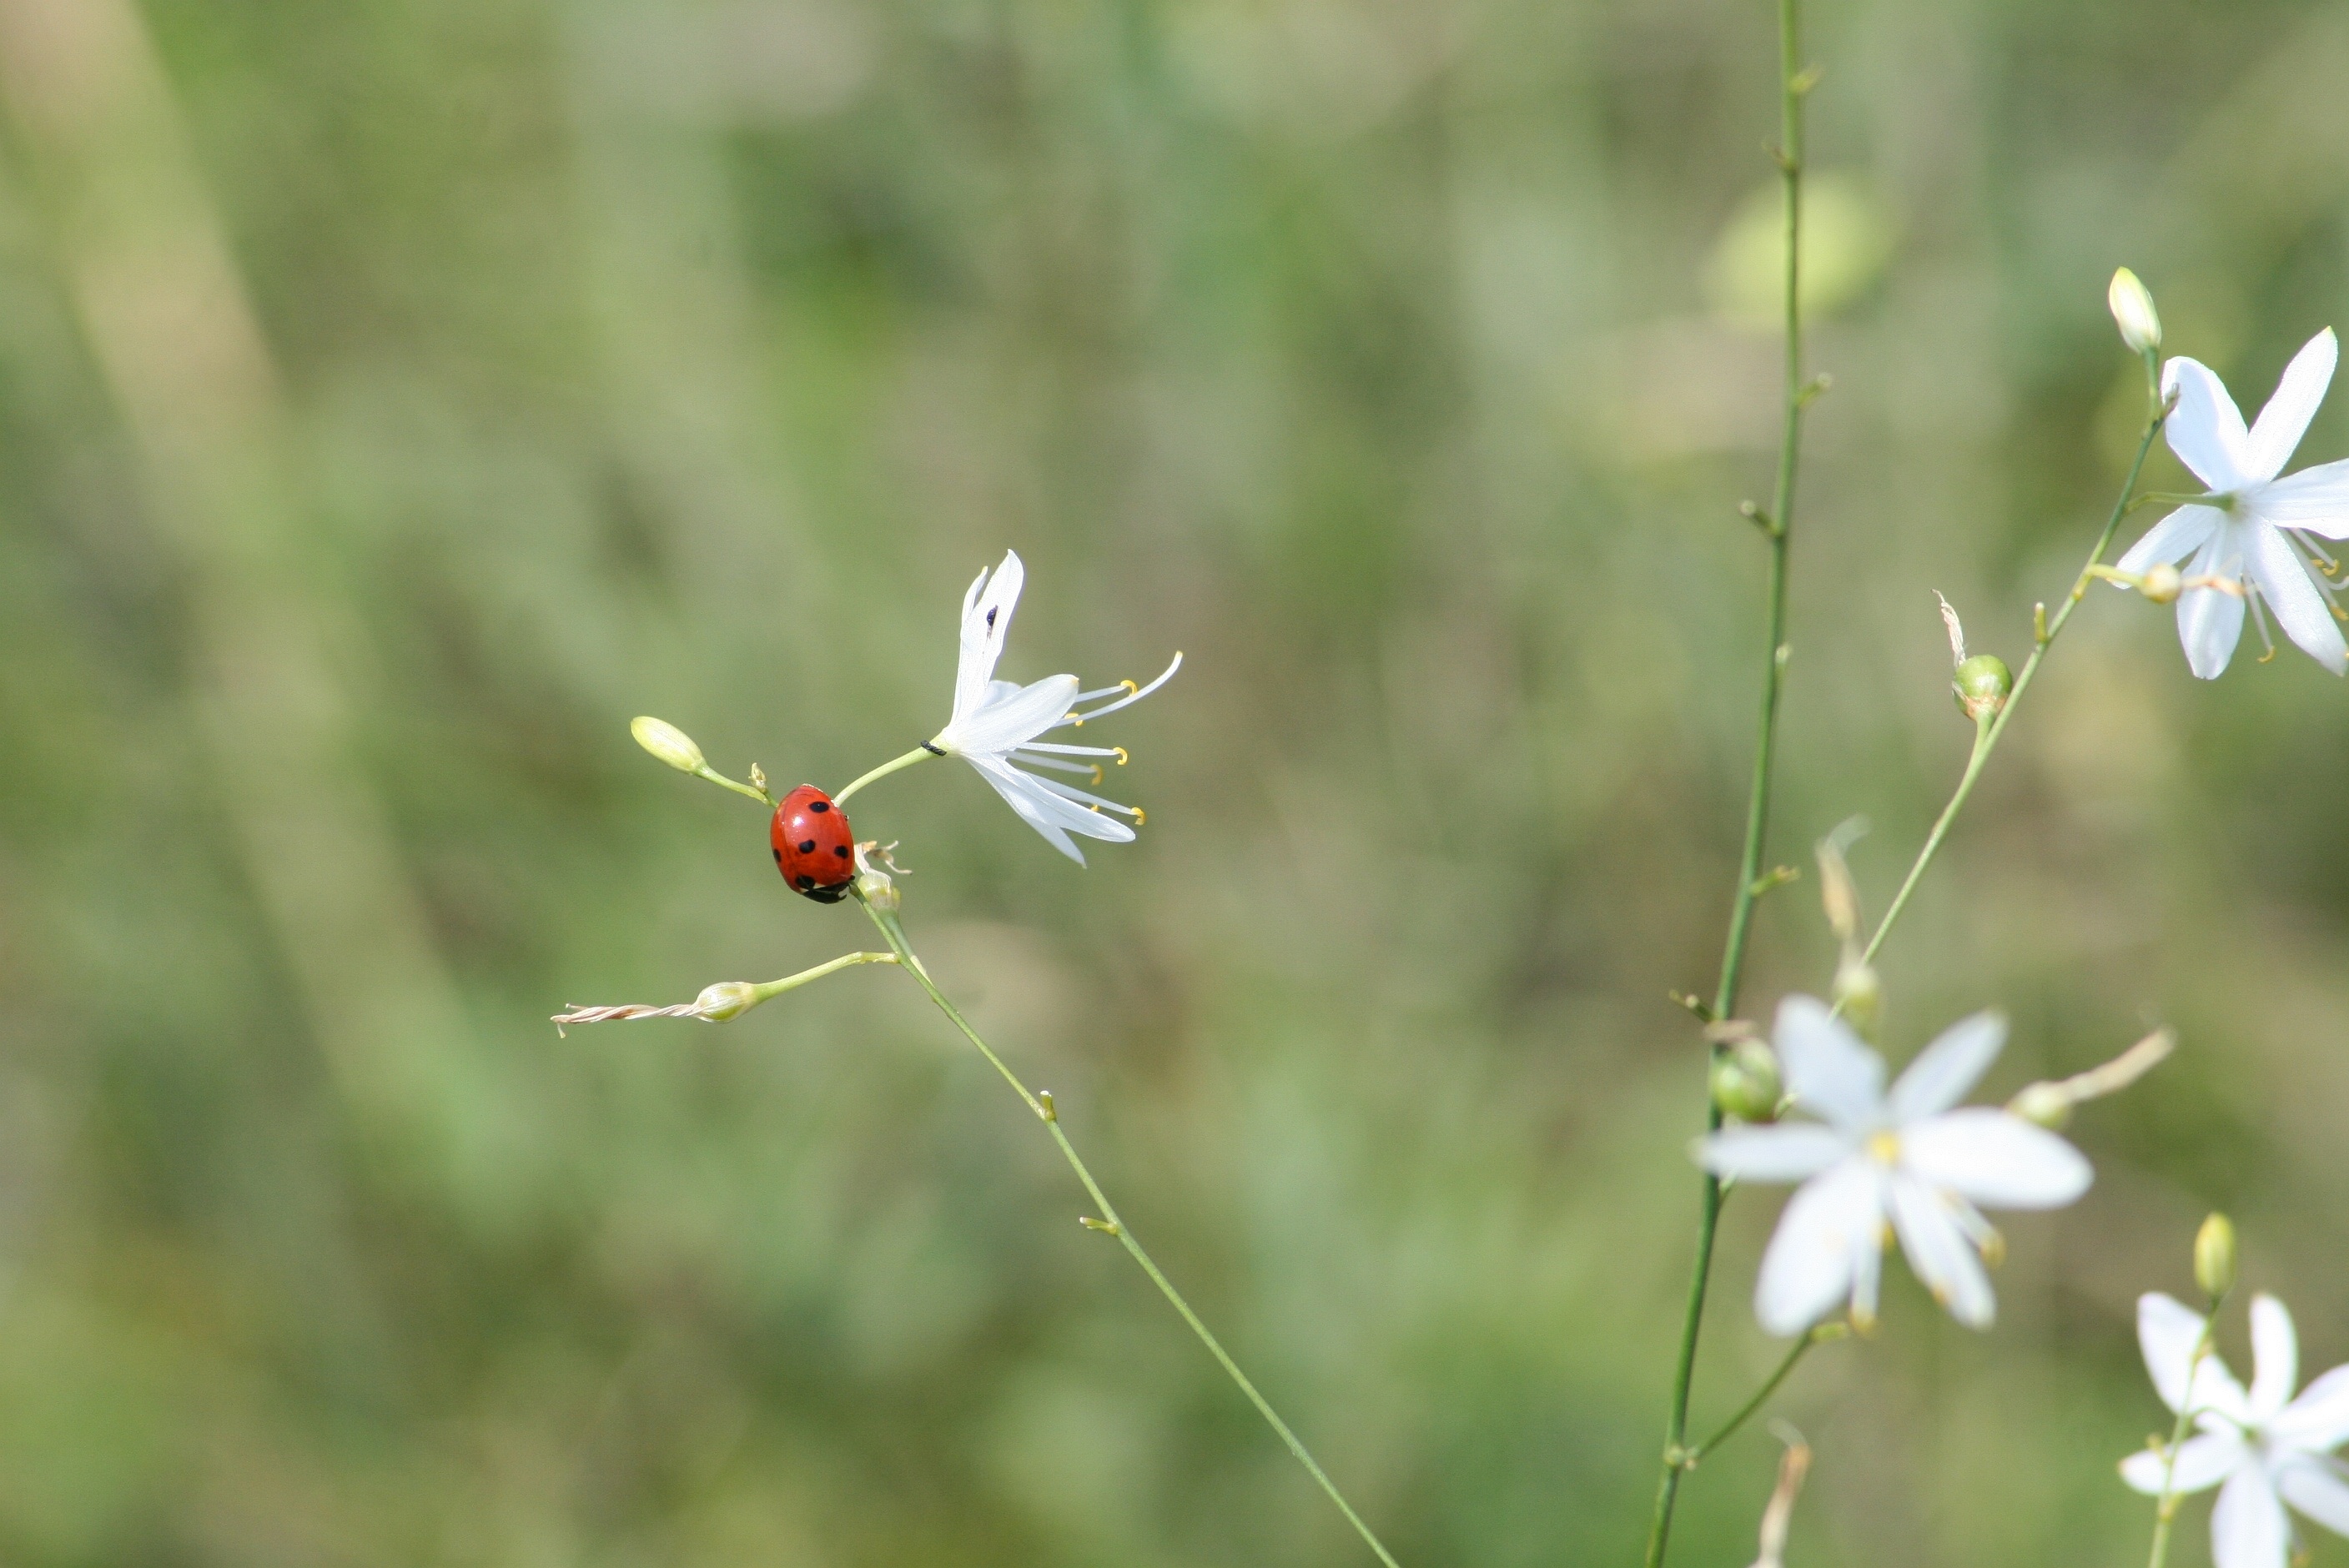
nature, grass, blossom, plant, field, meadow, flower, animal, produce, ladybug, botany, flora, wildflower, meadow flower, macro photography, flowering plant, daisy family, land plant, pink family